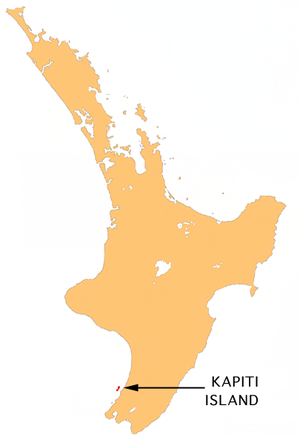
L'Île de Kapiti est une île petite mais notable à environ 8 km de la côte ouest de la partie basse de l'Île du Nord de la Nouvelle-Zélande. Elle fait 10 kilomètres de long, orientée du sud-ouest/nord-est et environ 2 kilomètres de large. Étant plus ou moins rectangulaire, elle a une aire de 19,65 km².